René-Aubert Vertot

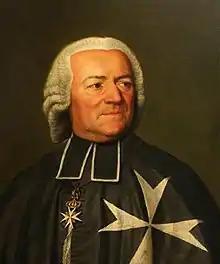
Portrait of the Abbé de Vertot (1727) at the Museum of the Order of St John

René-Aubert Vertot (25 November 1655 in Bennetot, Normandy – 15 June 1735 in Paris) was a French clergyman and historian.